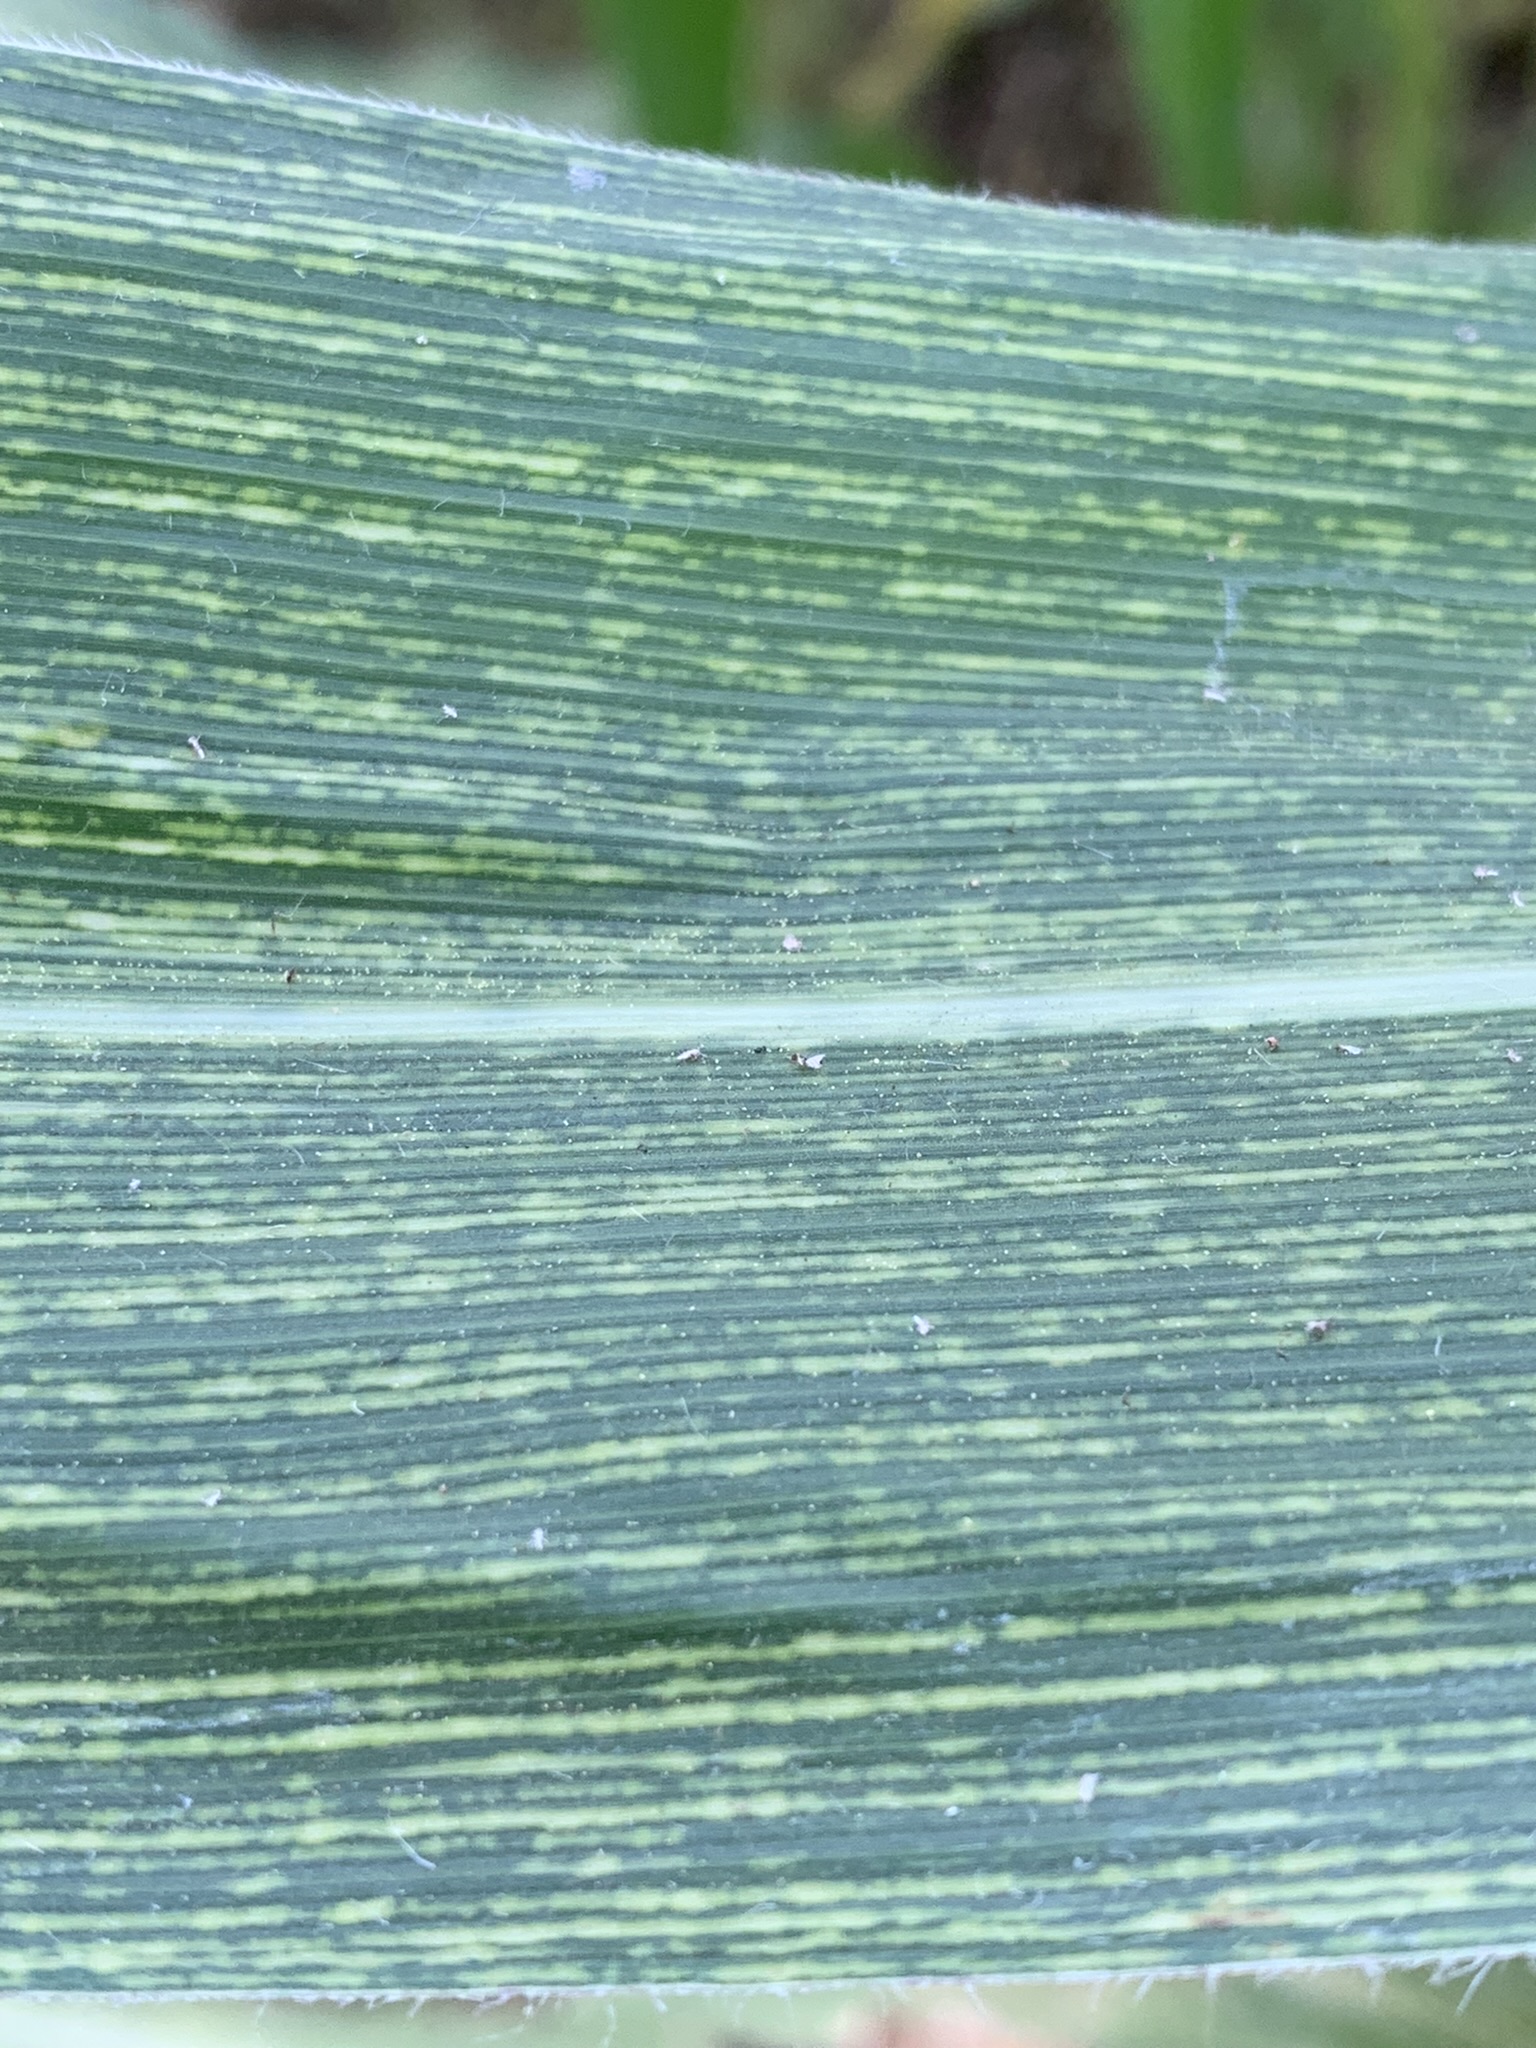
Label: MSV